Makran

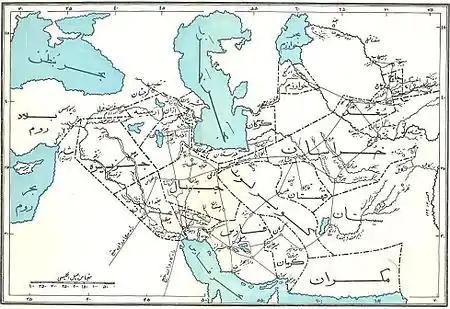
Map showing Makran's location during the time of the Abbasid Caliphate, from the book of historical geography of the lands of the Eastern Caliphate.

Makran, also mentioned in some sources as "Mecran" and "Mokrān", is the southern coastal region of Balochistan. It is a semi-desert coastal strip in the Balochistan province in Pakistan and in Iran, along the coast of the Gulf of Oman. It extends westwards, from the Sonmiani Bay to the northwest of Karachi in the east, to the fringes of the region of Bashkardia/Bāšgerd in the southern part of the Sistan and Baluchestan province of modern Iran. Makrān is thus bisected by the modern political boundary between Pakistan and Iran. In January 2025, a government spokesperson informed that Iran is investigating the possibility of moving its capital to the Makran region.